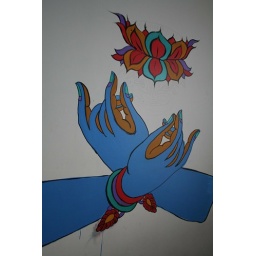
painting in progress on my bedroom wall